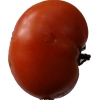
Label: tomato